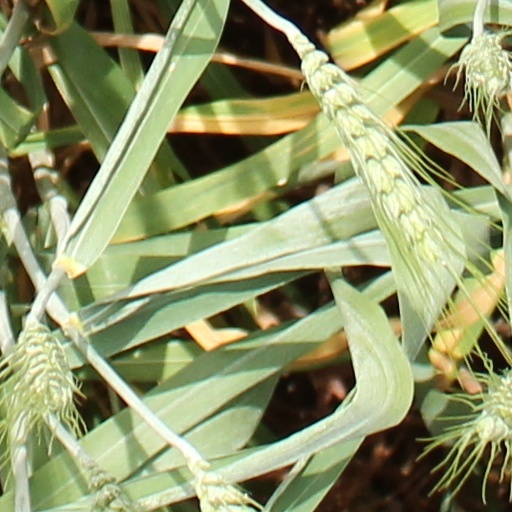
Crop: wheat